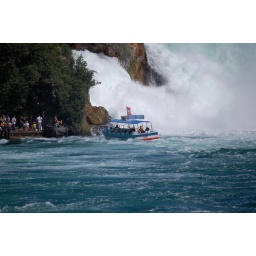
A closeup of the boat arriving at the rock in the middle of the Rheinfall.